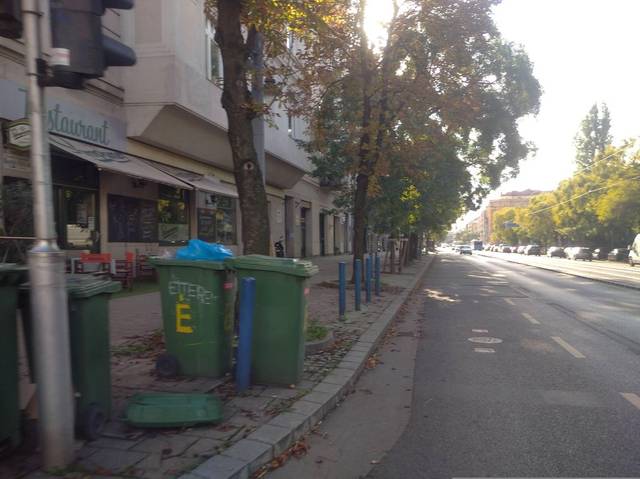
Region: Hungary
Coordinates: 47.476, 19.043